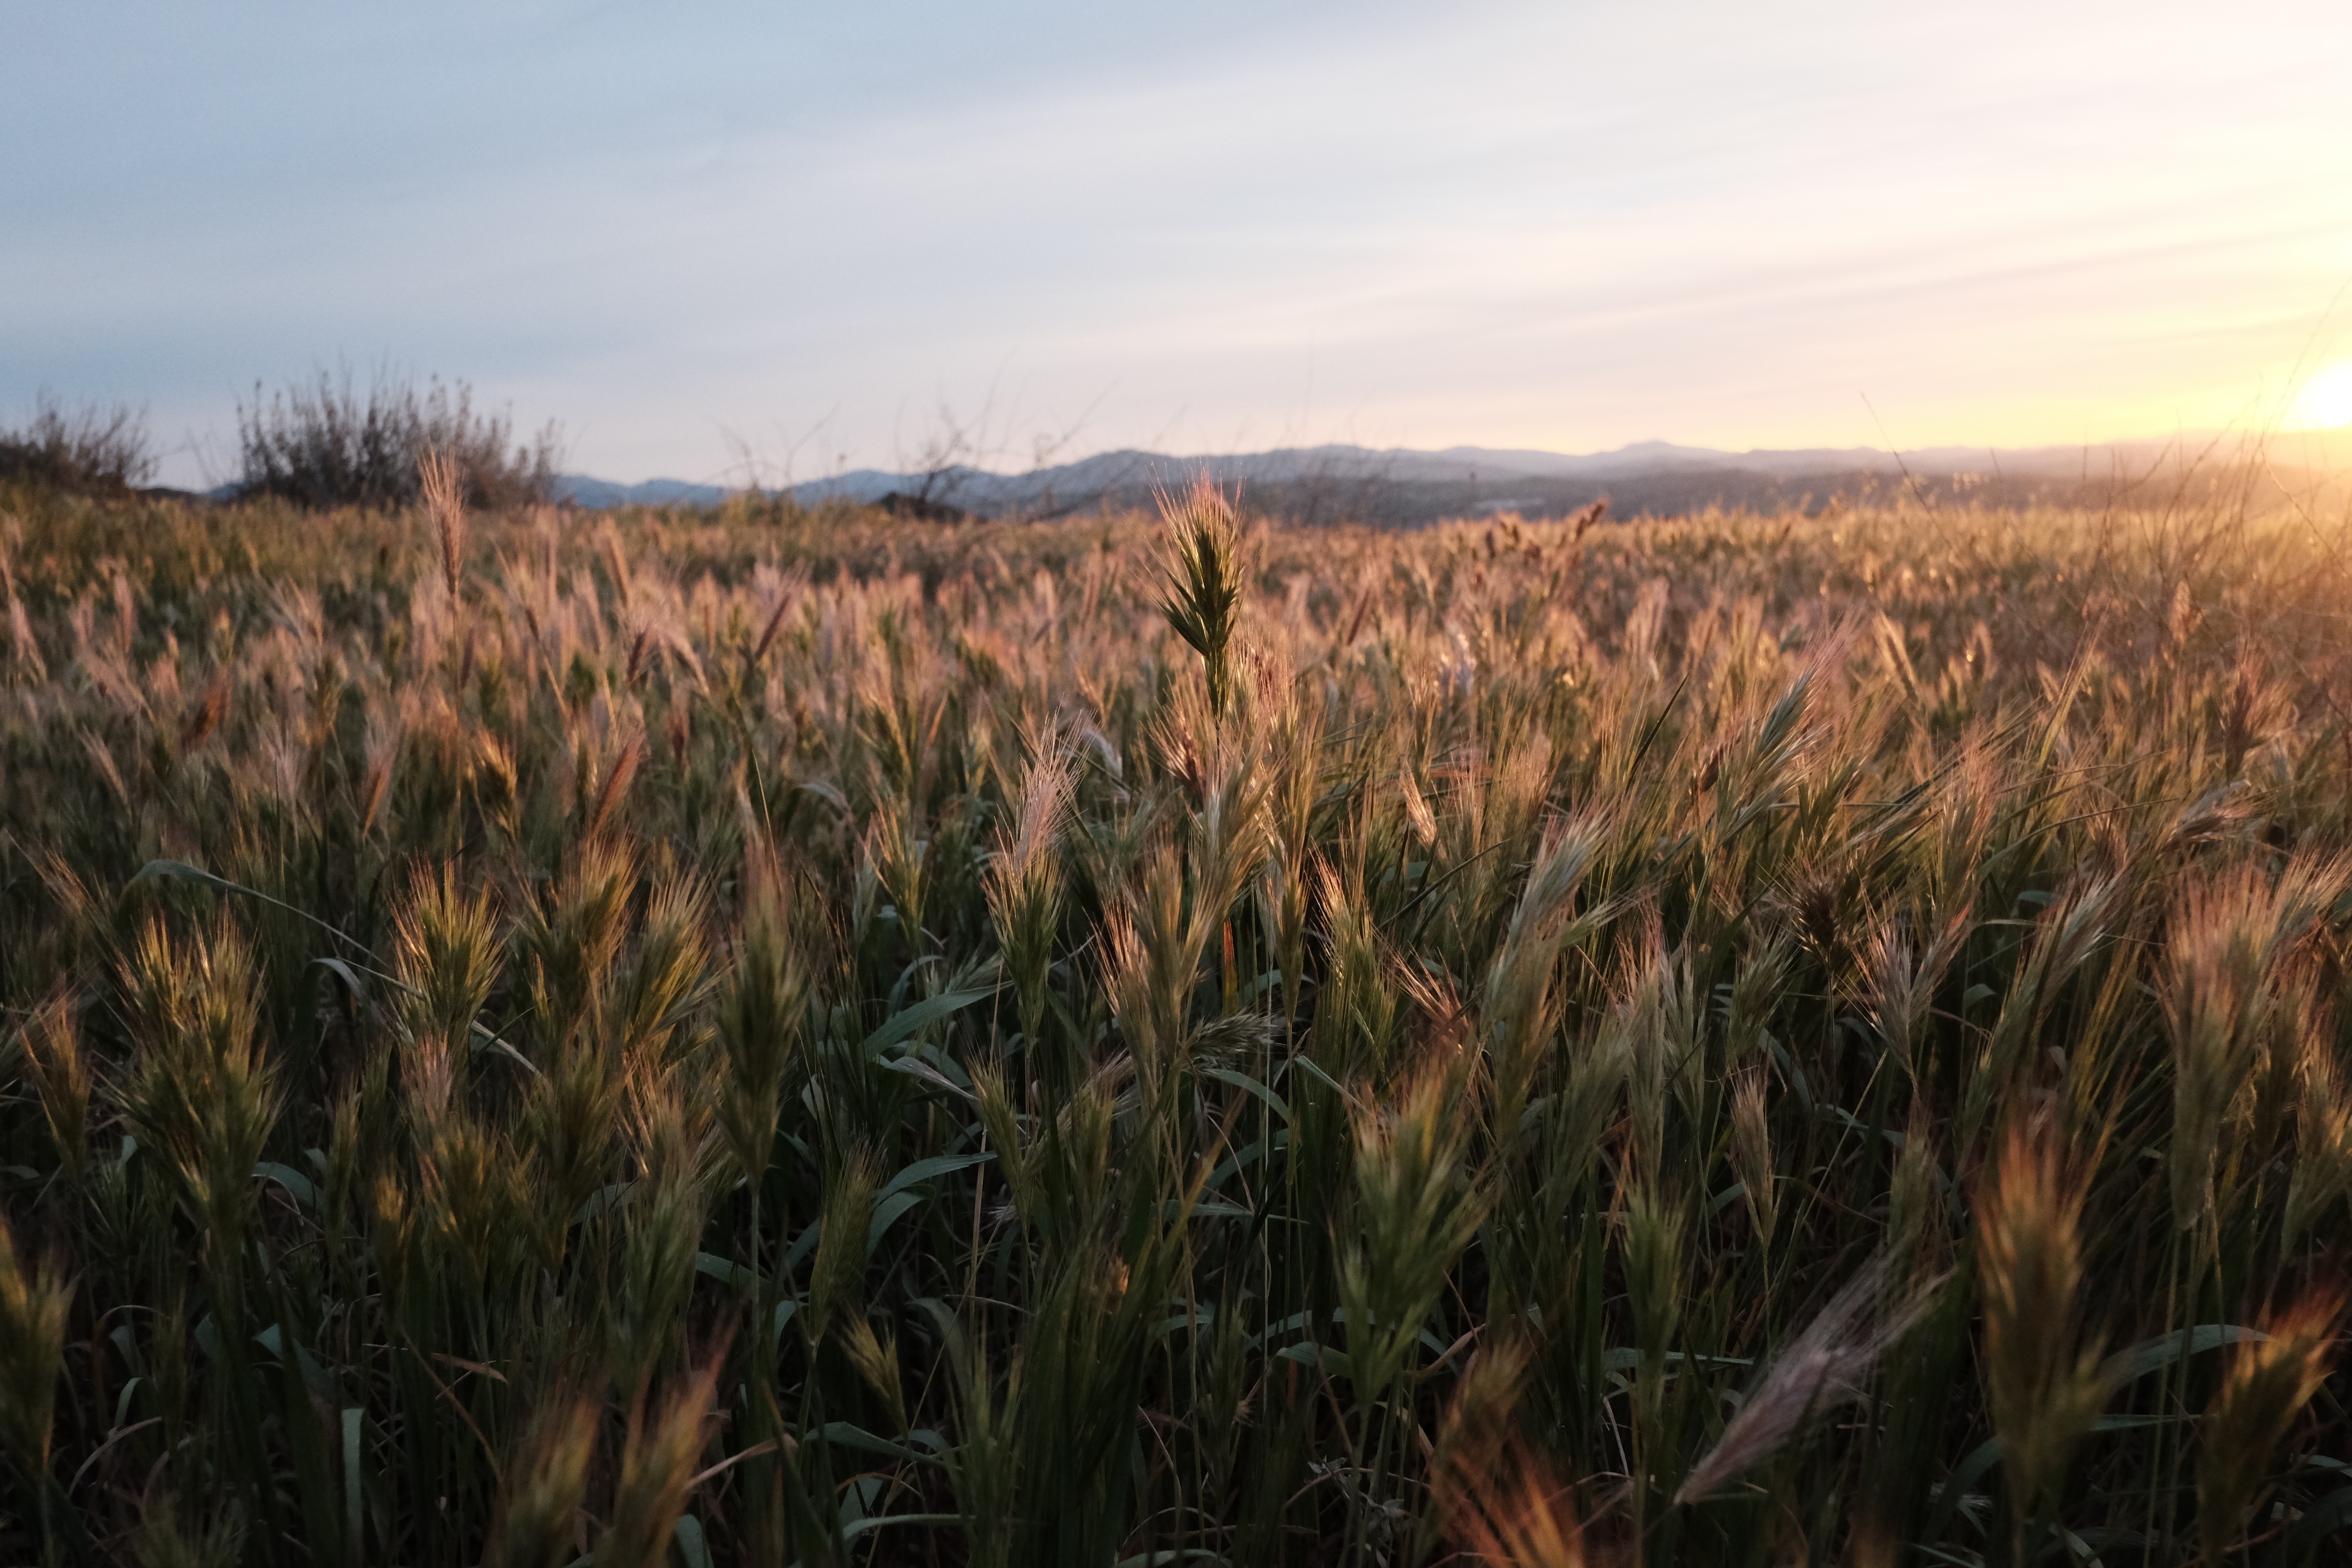
landscape, nature, grass, growth, plant, sky, sun, sunset, field, farm, meadow, barley, wheat, grain, prairie, stem, morning, seed, summer, ripe, rural, food, golden, farming, harvest, crop, grow, natural, autumn, corn, soil, blue, yellow, agriculture, bread, plain, cereal, sunny, grassland, straw, rye, wetland, scene, habitat, ecosystem, hops, steppe, rural area, flowering plant, commodity, natural environment, grass family, land plant, phragmites